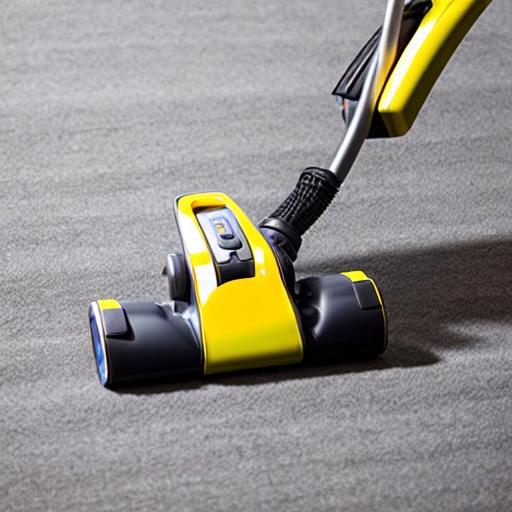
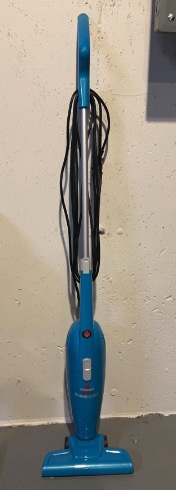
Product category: items_vacuum
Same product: no